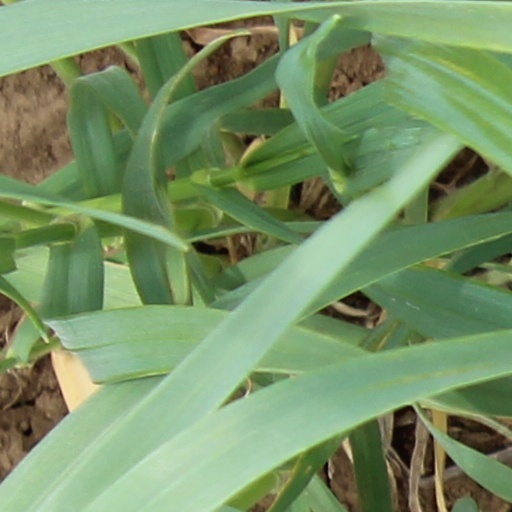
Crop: wheat